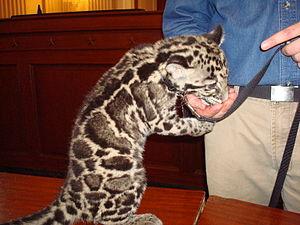
Jeune panthère longibande.
La Panthère nébuleuse ou Panthère longibande ou Léopard nébuleux est une espèce de félin de taille moyenne, avec des pattes courtes et une très longue queue. Le pelage est fauve distinctement marqué de larges taches rectangulaires aux rebords sombres évoquant des nuages, ce qui est à l'origine de son nom. Il s'agit du félin actuel qui a les canines les plus longues proportionnellement à sa taille.